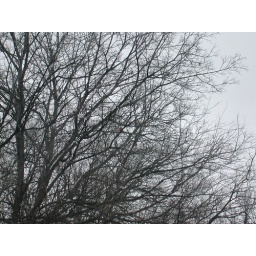
There is actually a red bird in this tree.